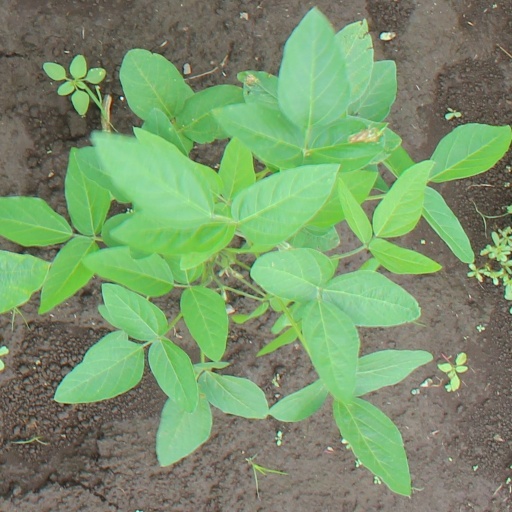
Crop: soybean